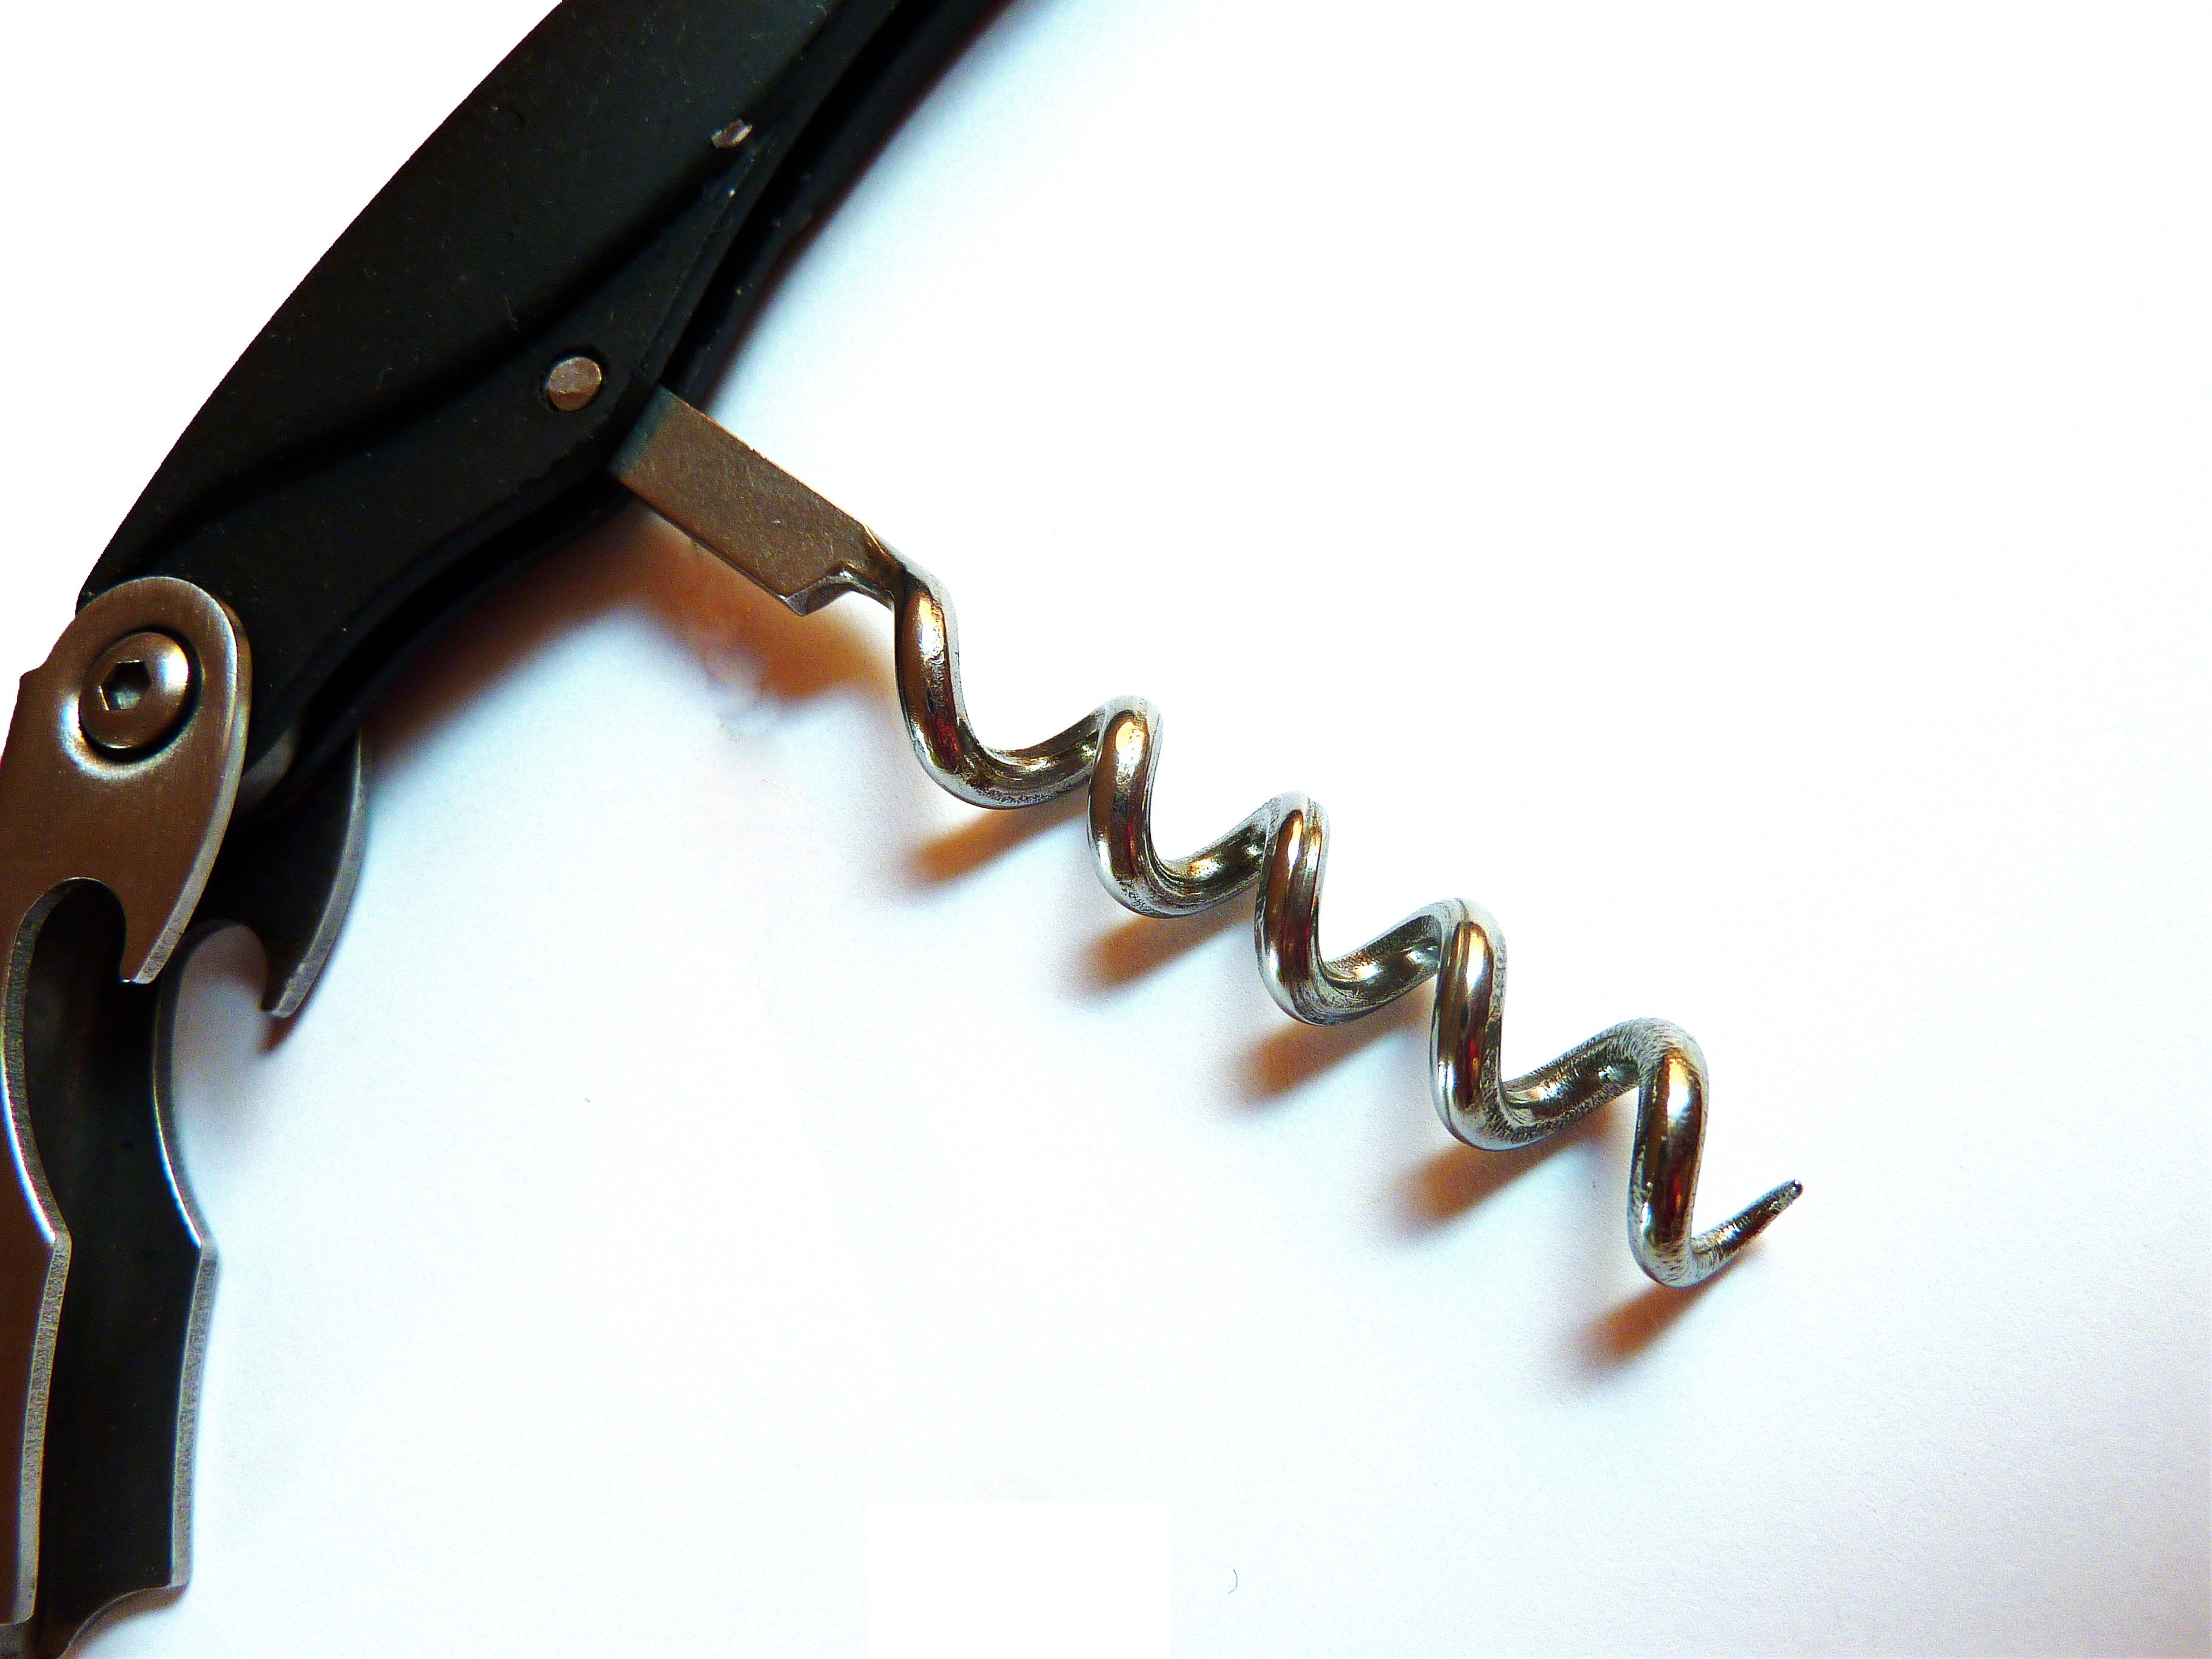
hand, open, wine, chain, bottle, red wine, alcohol, cork, glasses, eyewear, bottle opener, corkscrew, fashion accessory